Ricardo Rosselló

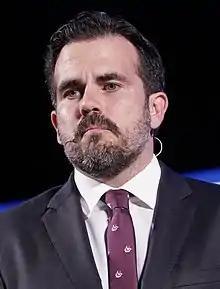
Rosselló, photographed in 2019

Ricardo Antonio Rosselló Nevares (born March 7, 1979) is a Puerto Rican former politician, businessman, neurobiologist and educator. He served as Governor of Puerto Rico from 2017 until his resignation in 2019. In 2021, he returned to active politics by receiving 53,823 write-in votes as a congressional shadow delegation member, becoming the first Puerto Rican politician to be directly nominated. He is the son of Pedro Rosselló, a former governor of Puerto Rico and pediatric surgeon.